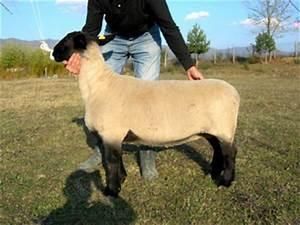
sheep